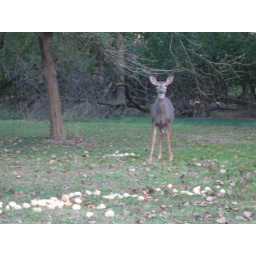
At the forest preserve near our house